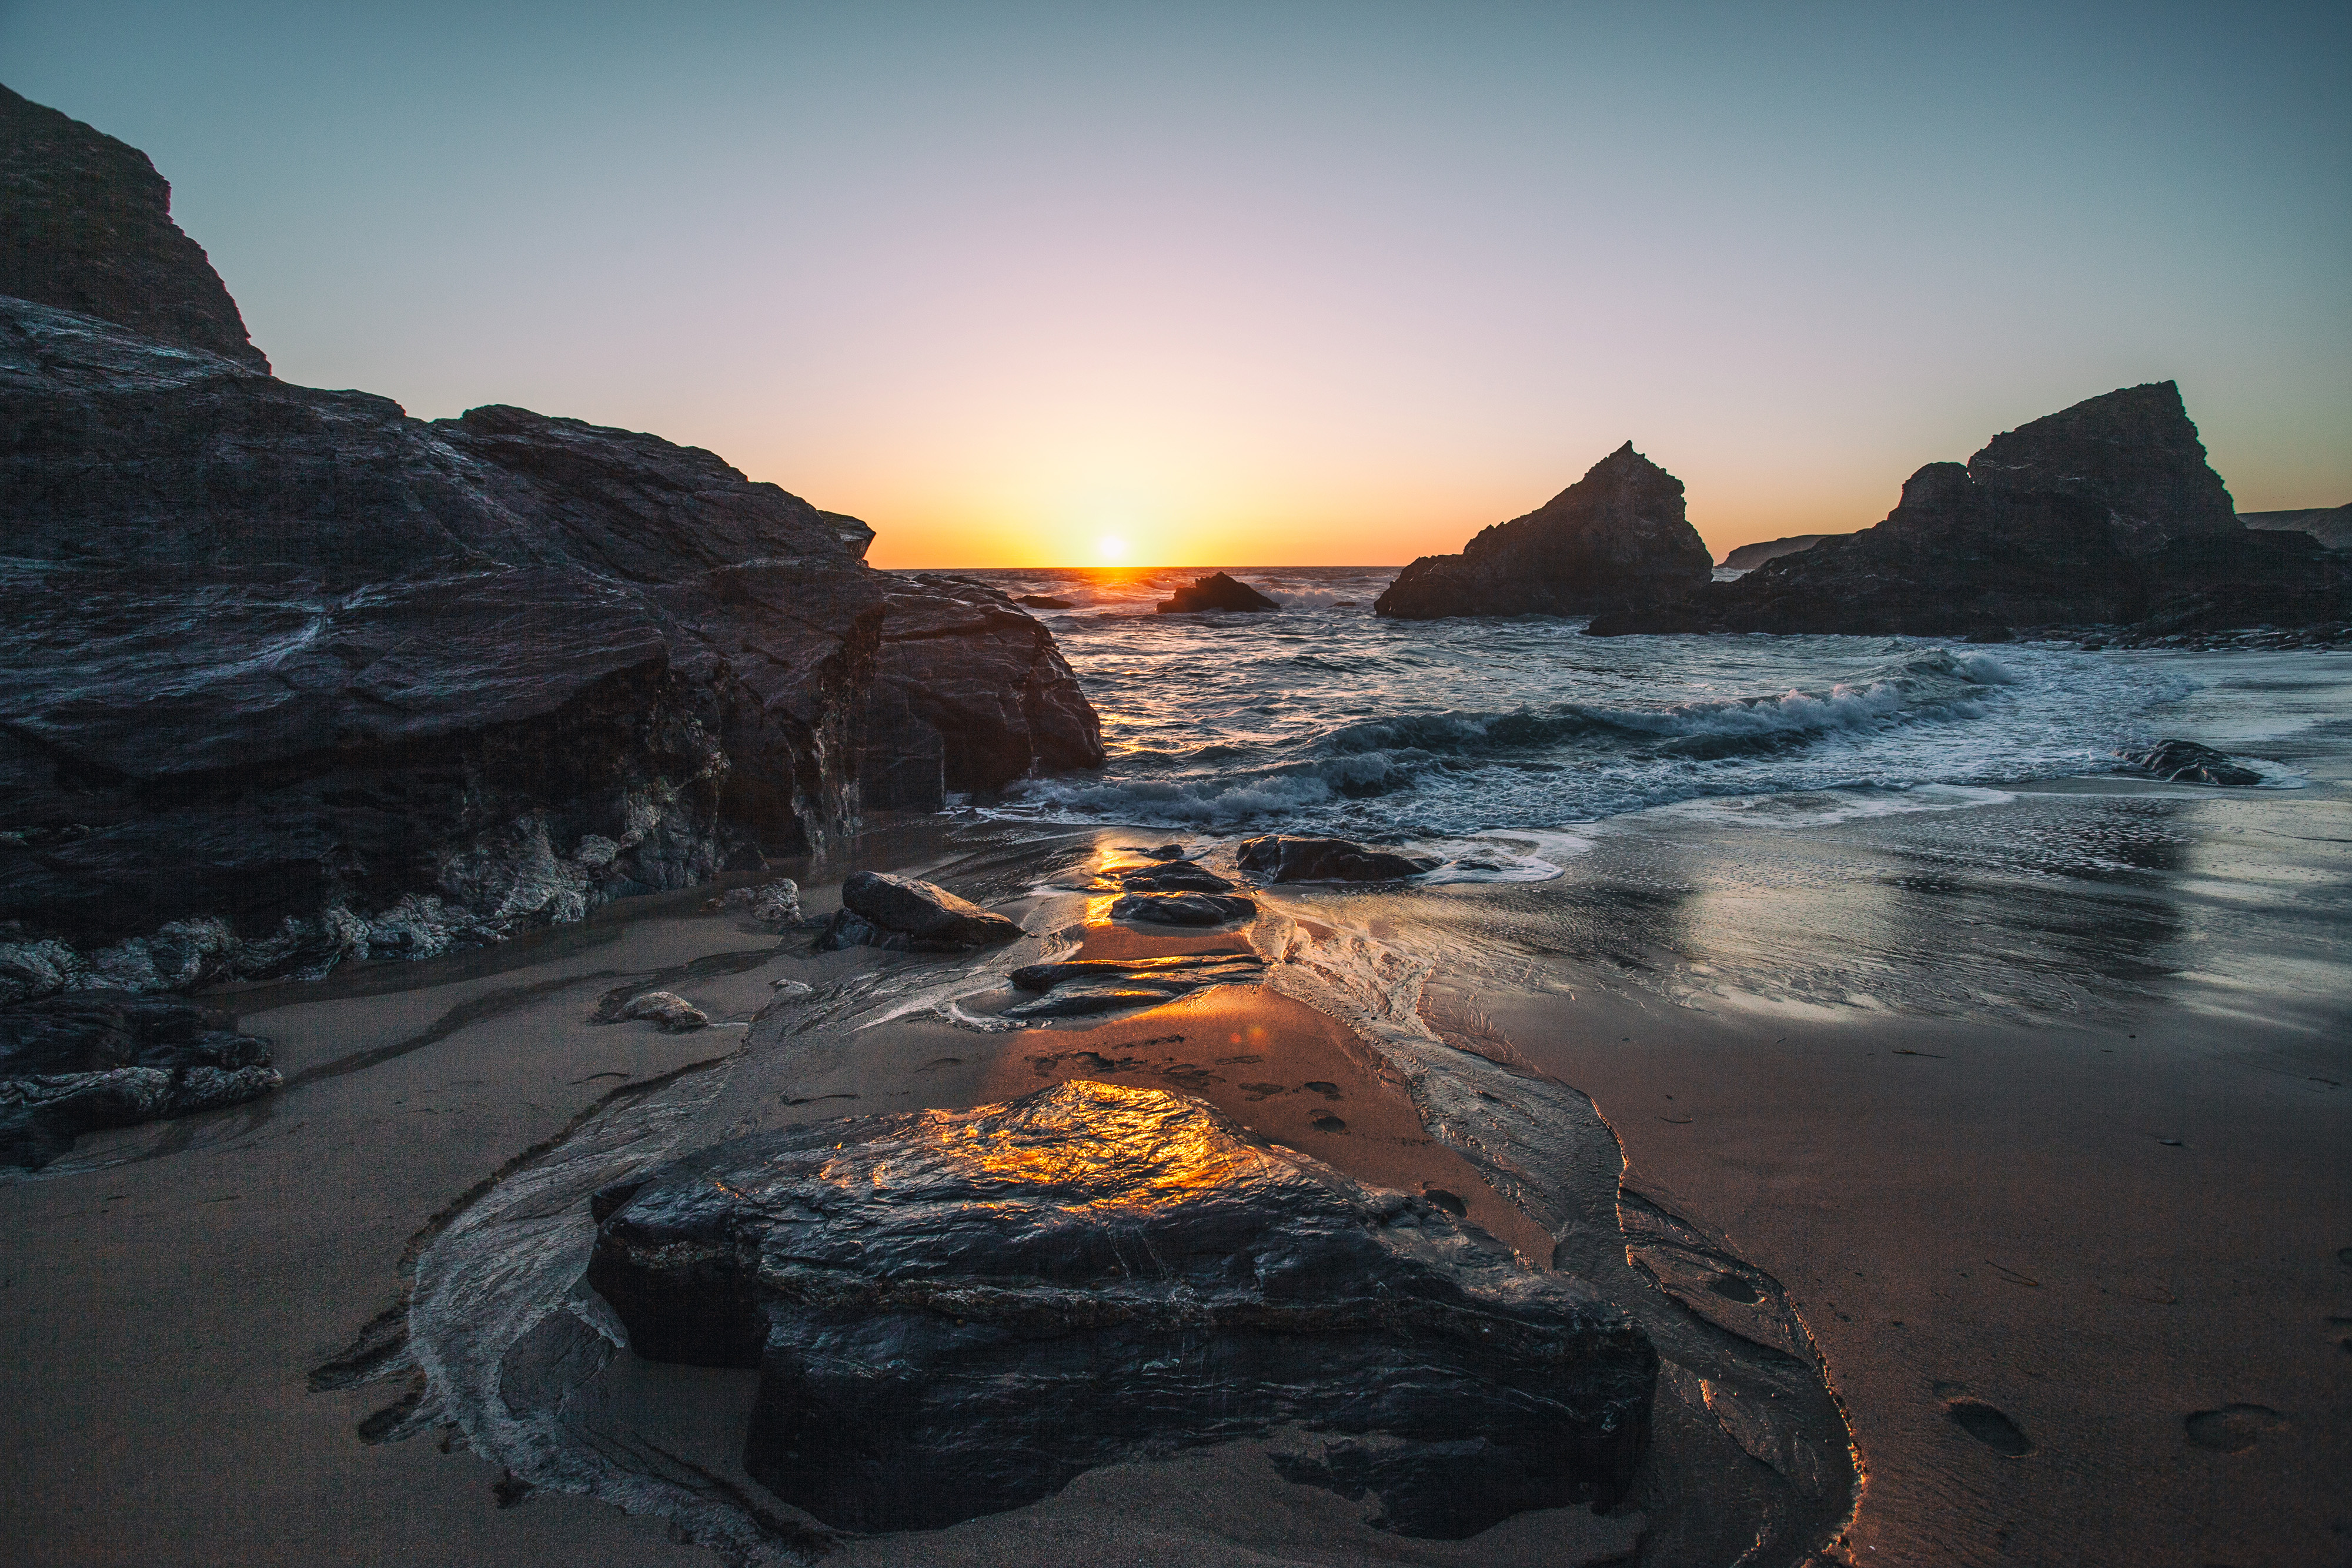
body of water, sky, nature, sea, coast, rock, ocean, water, horizon, shore, natural landscape, wave, sunset, sunrise, beach, headland, morning, coastal and oceanic landforms, geological phenomenon, evening, reflection, dusk, formation, skerry, wind wave, bay, tide, landscape, promontory, cloud, calm, dawn, cape, sunlight, stack, tide pool, cliff, klippe, cove, igneous rock